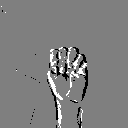
ASL letter: m